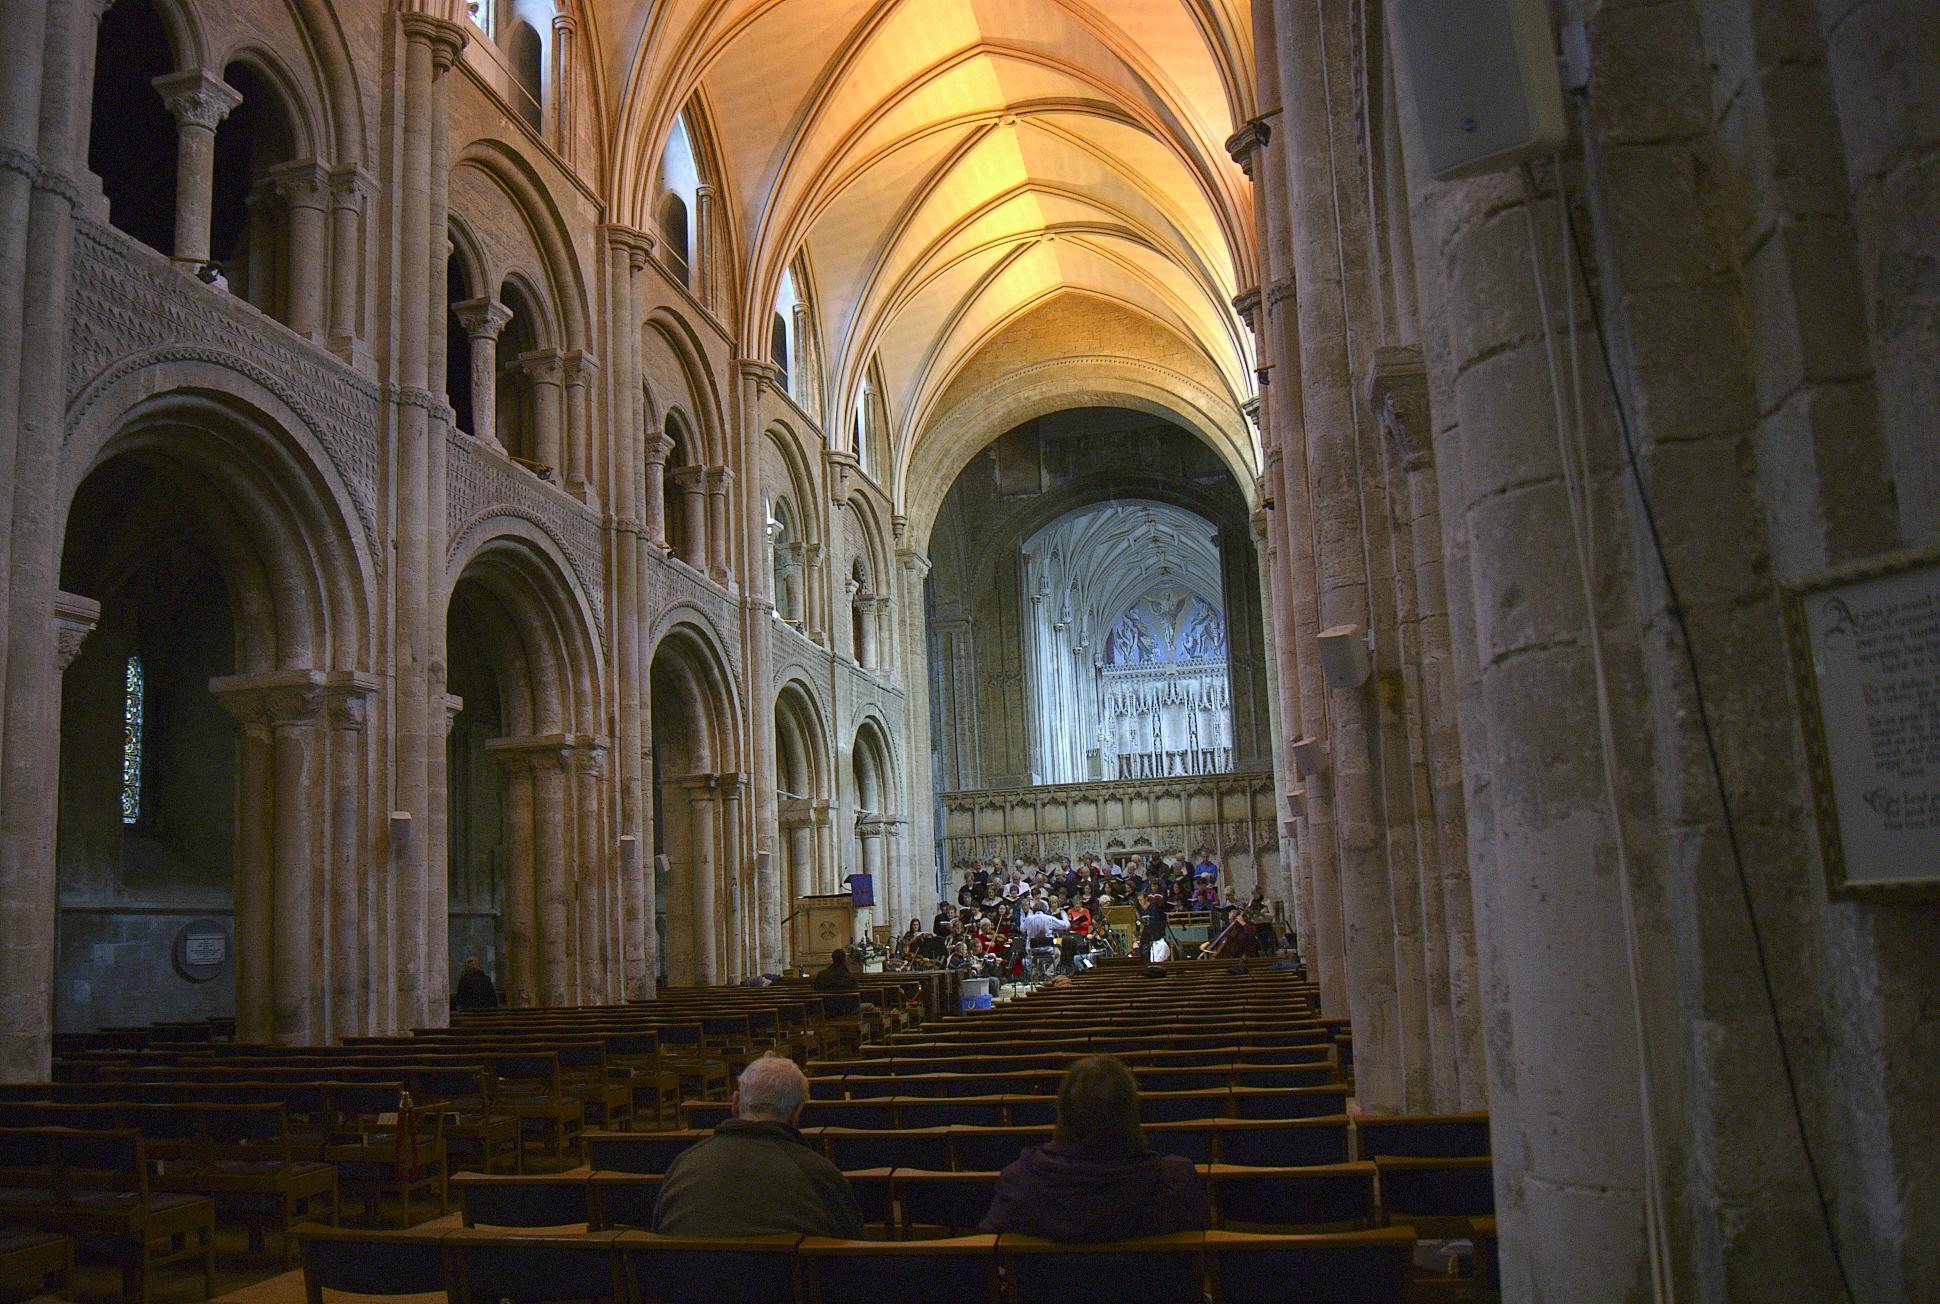
architecture, photography, interior, building, church, cathedral, chapel, gothic, place of worship, england, priory, 2013, arches, monastery, basilica, december, christchurch, dorset, norman, christchurchpriory